COVID-19 pandemic in Brazil

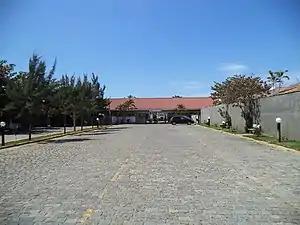
A branch of SESC Hotels in São João da Barra had to close down due to the financial crisis caused by the pandemic.

Economists expect an economic stagnation for the country in 2020. On 16 March, the Ministry of Economy announced a stimulus package of R$147.3 billion (US$29 billion) to help the economy against the effects of the pandemic. The Brazilian government is also in negotiations with the New Development Bank to receive an aid package for its COVID-19 efforts; China received one billion USD from the same institution.